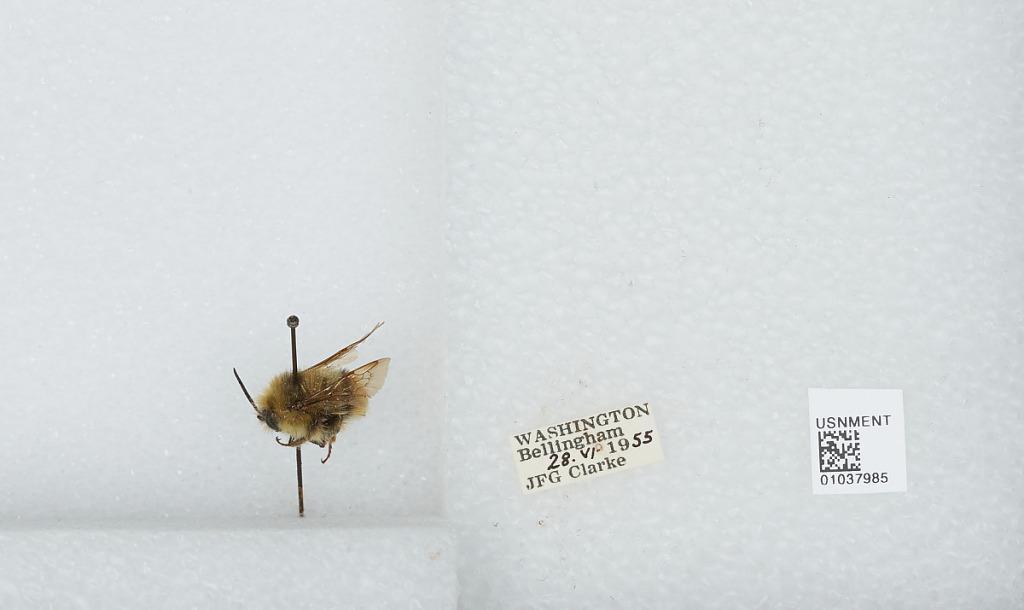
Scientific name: Bombus (Pyrobombus) mixtus Cresson
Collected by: J. Clarke
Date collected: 1955-6-28
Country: United States
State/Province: Washington
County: Whatcom
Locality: Bellingham
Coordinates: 48.7503, -122.475